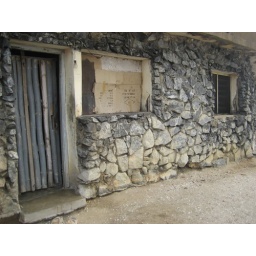
a house that was right on the beach in Winneba